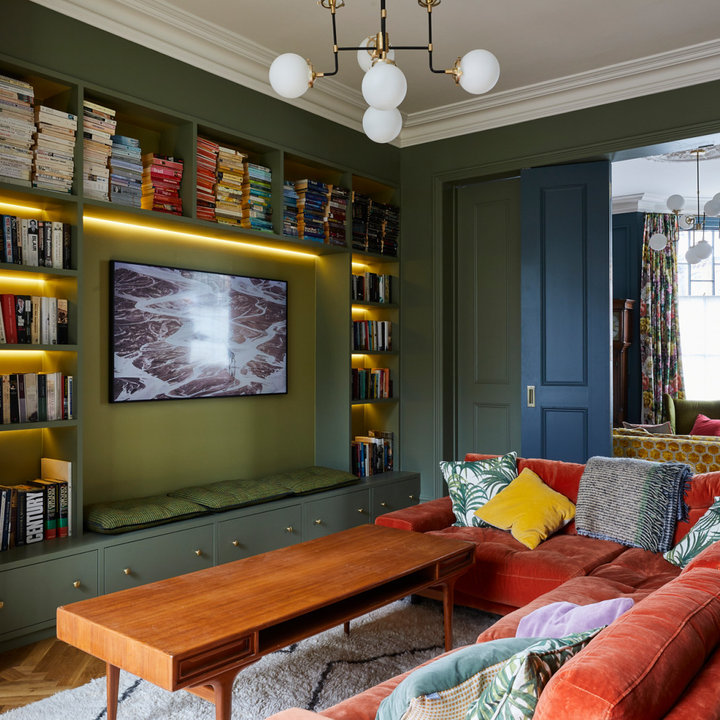
Style: Glamour